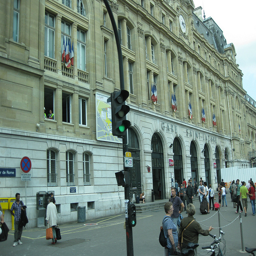
a group of people standing out side of a building
A stoplight that is outside by building in the daytime.
People walking in the street in front a large building.
A public street area with people standing in front of a large building and a traffic light showing a green signal in the foreground.
a traffic light with a large building in th background